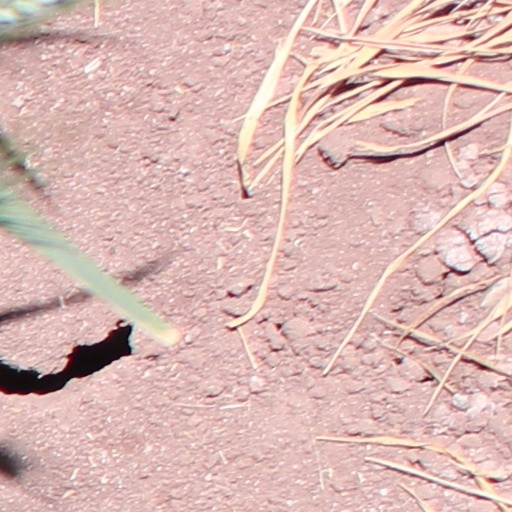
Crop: wheat